Puyallup Public Library

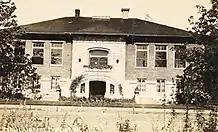
The original Puyallup Carnegie Library

Towards the turn of the century the library required repairs and upgrades, and the town of Puyallup requested funding from Andrew Carnegie for the creation of a new library. On February 15, 1912 Carnegie offered the town $12,500 on the condition they pay an annual 10% upkeep and maintenance fee. The town accepted the grant and the new Carnegie library, designed by Roland E. Borhek in the Georgian style, officially opened on February 11, 1913.